Church of One Tree

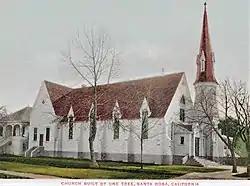
The Church of One Tree, 1918 postcard, by Edward H. Mitchell.

The Church of One Tree is a historic building in the city of Santa Rosa, California, United States. It was built in 1873/4 from a single redwood tree milled in Guerneville, California.